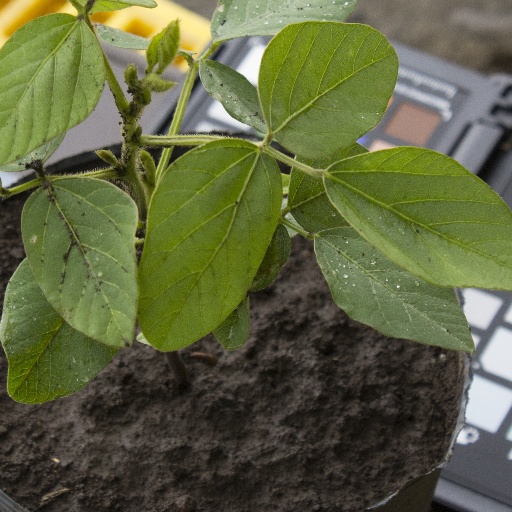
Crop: soybean